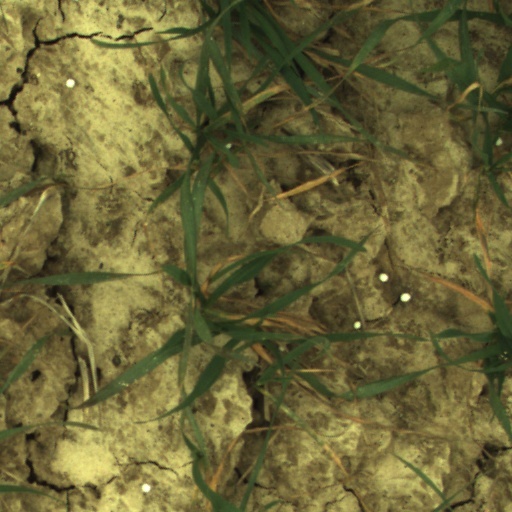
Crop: wheat